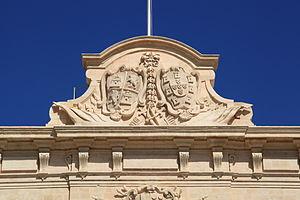
L’Auberge de Castille, de Léon et du Portugal est l'une des sept auberges originellement construites à La Valette, sur l'île de Malte pour les chevaliers de l'ordre de Saint-Jean de Jérusalem. L'Auberge abritait à l'origine la langue de Castille, de León et de Portugal.